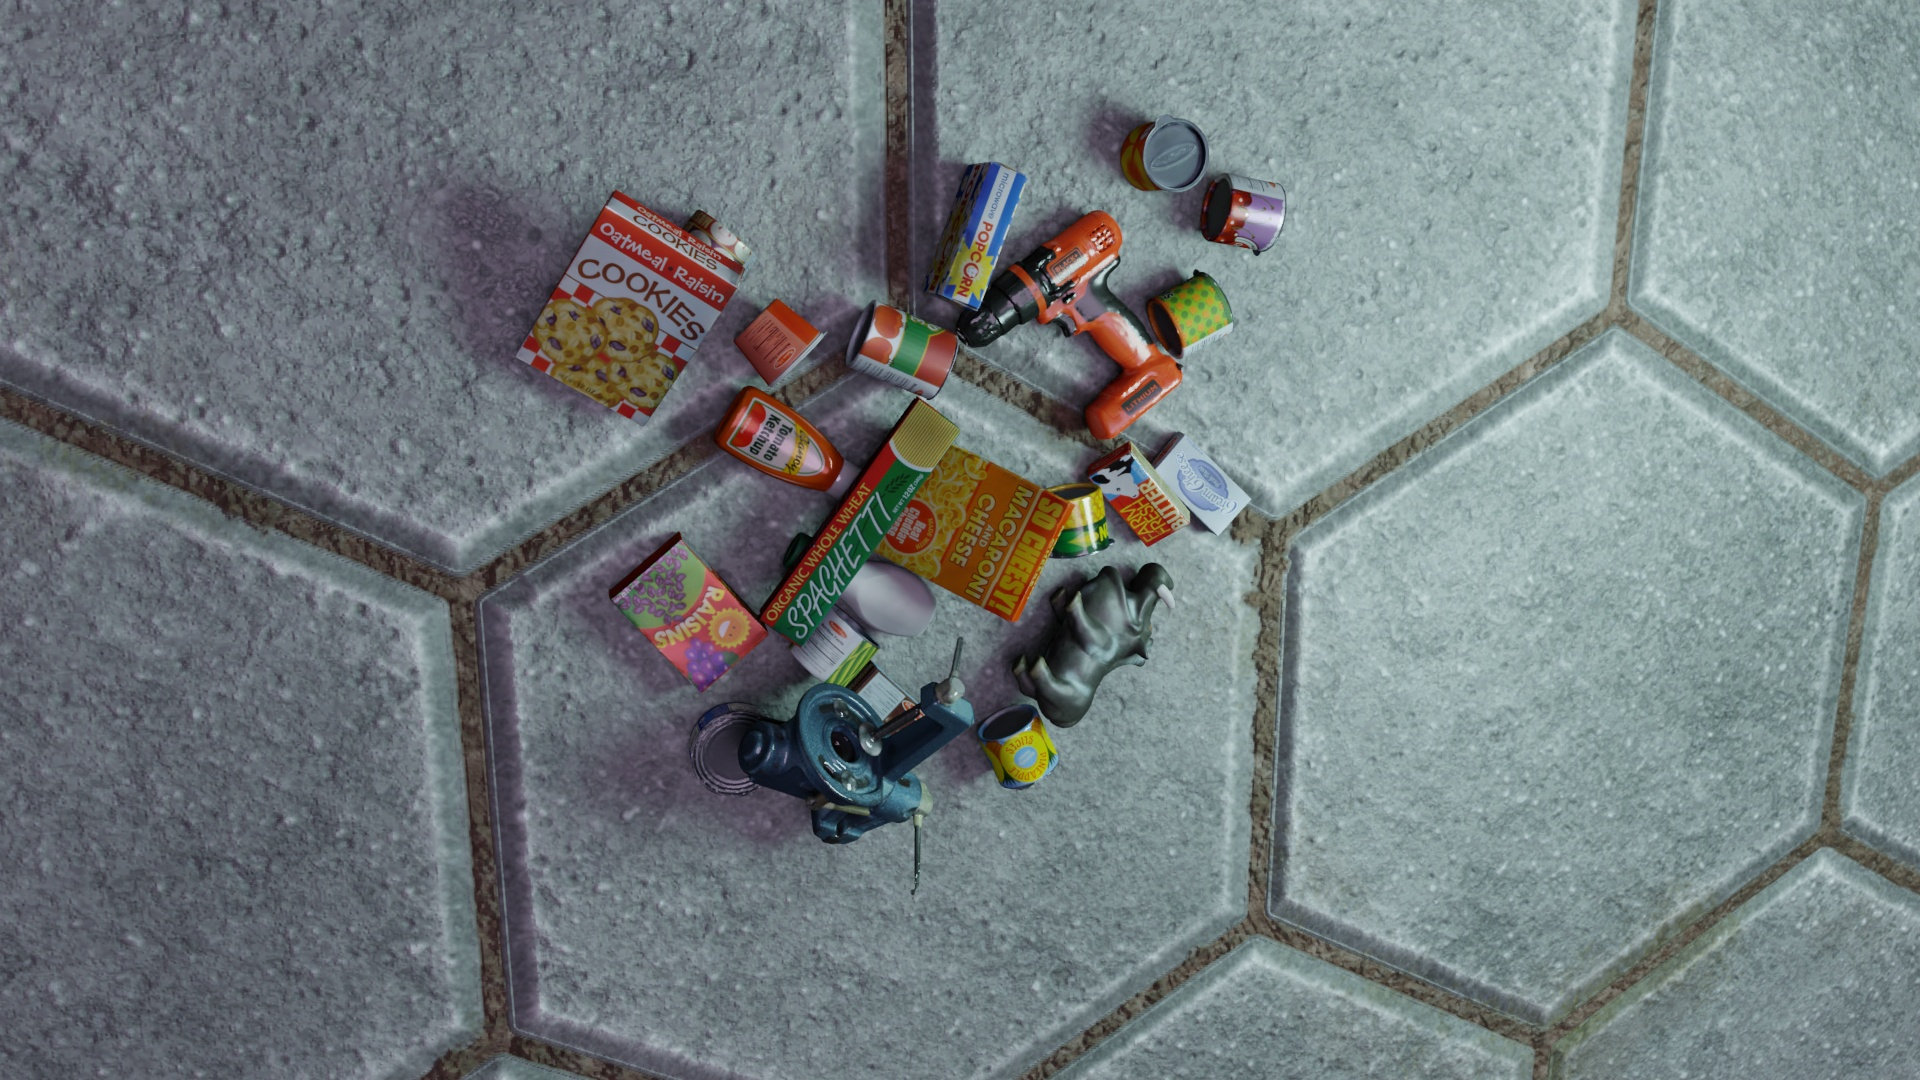
Question:
Could you provide the eight normalized (x, y) image coordinates between 0 and 1 of the cuboid corners for the topmost instance of the box of macaroni and cheese that says "SO CHEESY!"? Your answer should be a list of normalized (x, y) image coordinates between 0 and 1 with bottom face first then top face, all counter-clockwise.
Answer: [(0.44375, 0.500926), (0.451042, 0.501852), (0.480208, 0.394444), (0.473958, 0.389815), (0.525521, 0.576852), (0.530208, 0.575926), (0.560937, 0.465741), (0.557292, 0.463889)]